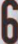
Number: 6